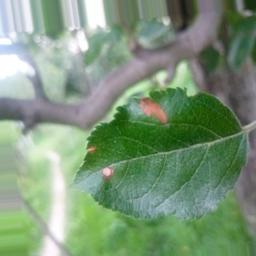
Label: Alternaria